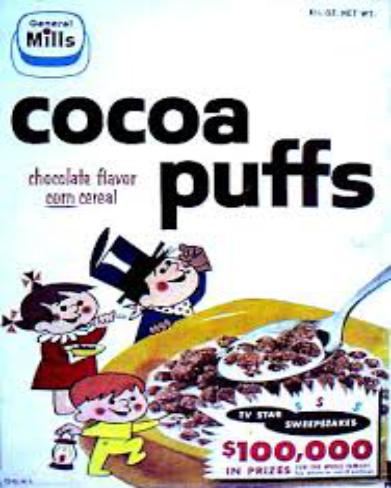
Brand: Cocoa Puffs
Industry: Food